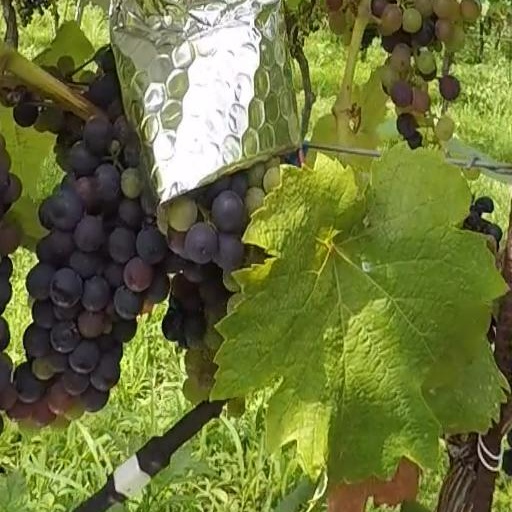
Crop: grape